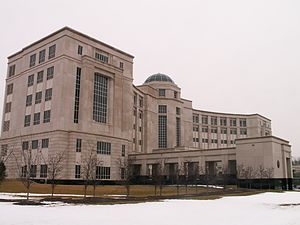
Lansing
Hall Of Justice - Michigans højesteret ligger i Lansing.
Lansing er hovedstad i den amerikanske delstat Michigan. I 2000 havde byen 119.128 indbyggere.